Rainbow hologram

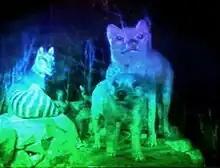
A rainbow hologram

The rainbow hologram (also known as Benton hologram) is a type of hologram that was invented in 1968 by Dr. Stephen A. Benton at Polaroid Corporation (later MIT). Rainbow holograms are designed to be viewed under white light illumination, rather than laser light which was required before this. The rainbow holography recording process uses a horizontal slit to eliminate vertical parallax in the output image, greatly reducing spectral blur while preserving three-dimensionality for most observers. A viewer moving up or down in front of a rainbow hologram sees changing spectral colors rather than different vertical perspectives. Because perspective effects are reproduced along one axis only, the subject will appear variously stretched or squashed when the hologram is not viewed at an optimum distance; this distortion may go unnoticed when there is not much depth, but can be severe when the distance of the subject from the plane of the hologram is very substantial. Stereopsis and horizontal motion parallax, two relatively powerful cues to depth, are preserved.